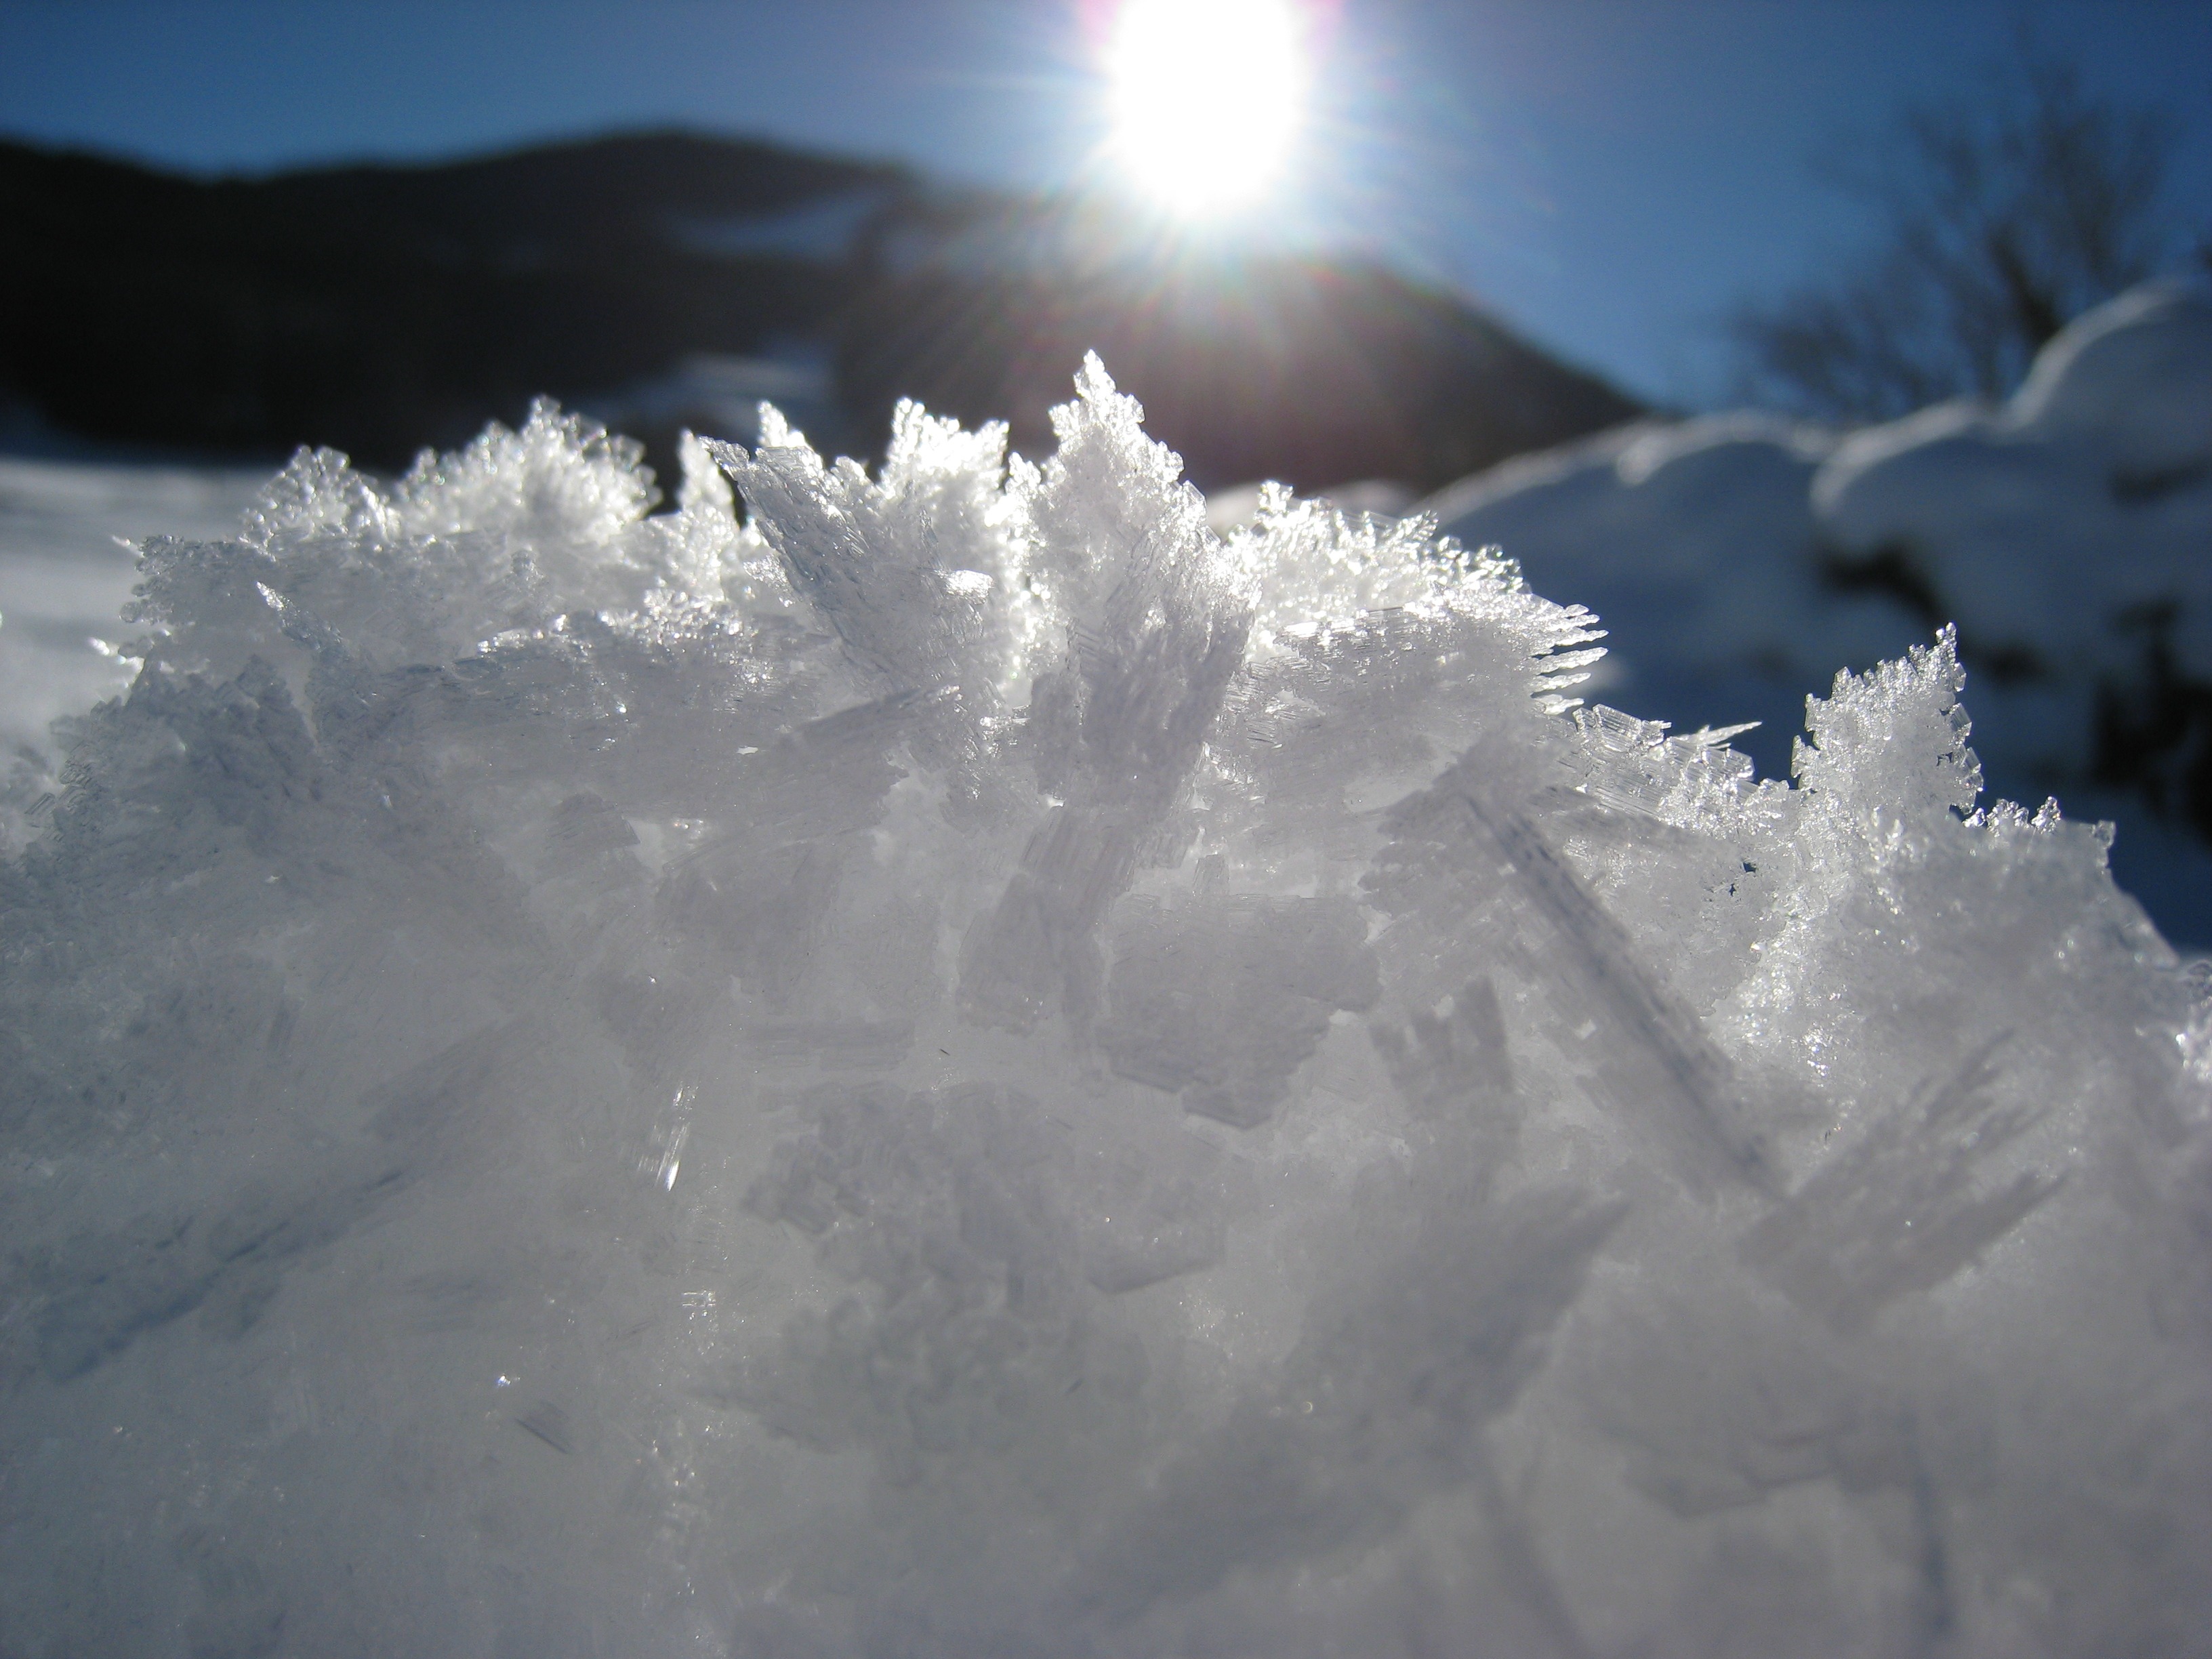
mountain, snow, cold, winter, cloud, sky, sun, sunlight, frost, atmosphere, mountain range, ice, weather, frozen, season, ice crystal, mountains, blizzard, frosty, wintry, freezing, back light, snow crystal, geological phenomenon